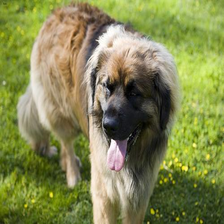
Species: dog
Breed: leonberger